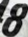
Number: 8